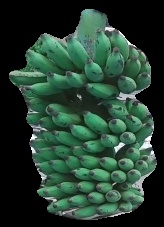
Variety: elakki-bale
Grade: grade3